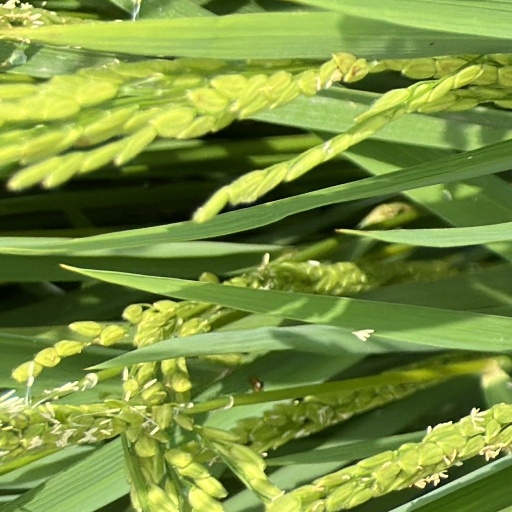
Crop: rice